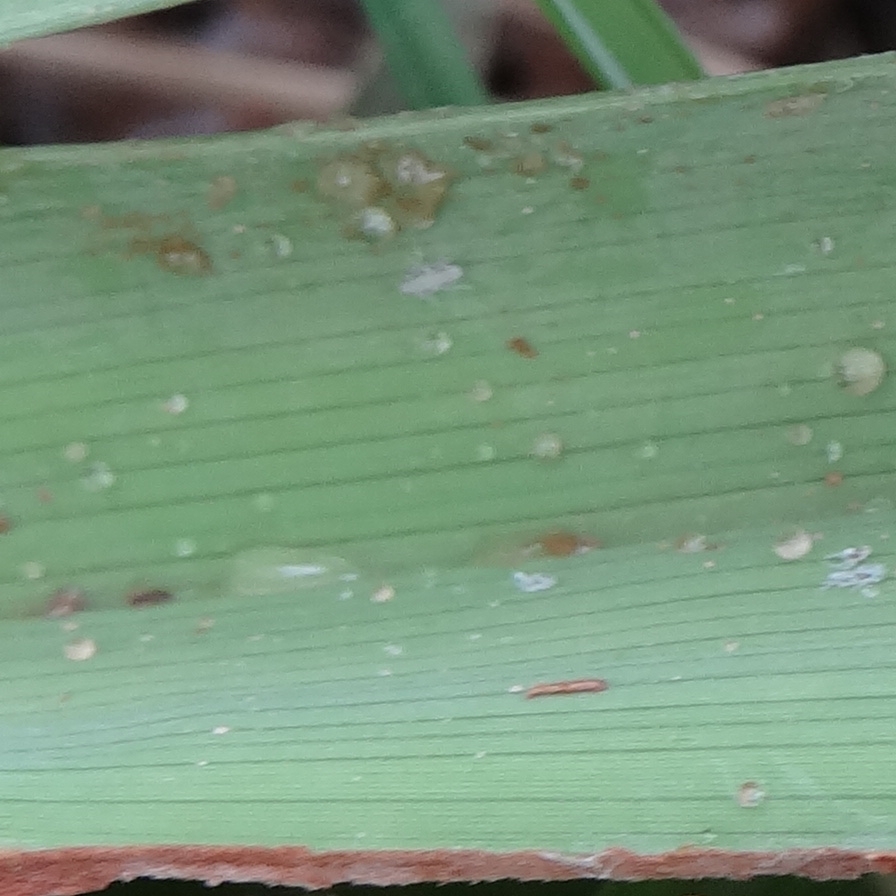
Label: Dubas